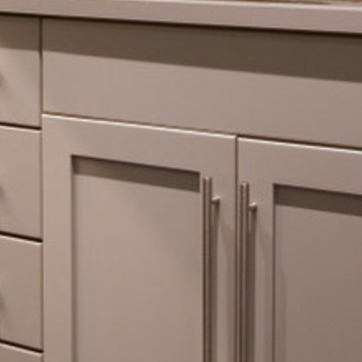
Material: painted